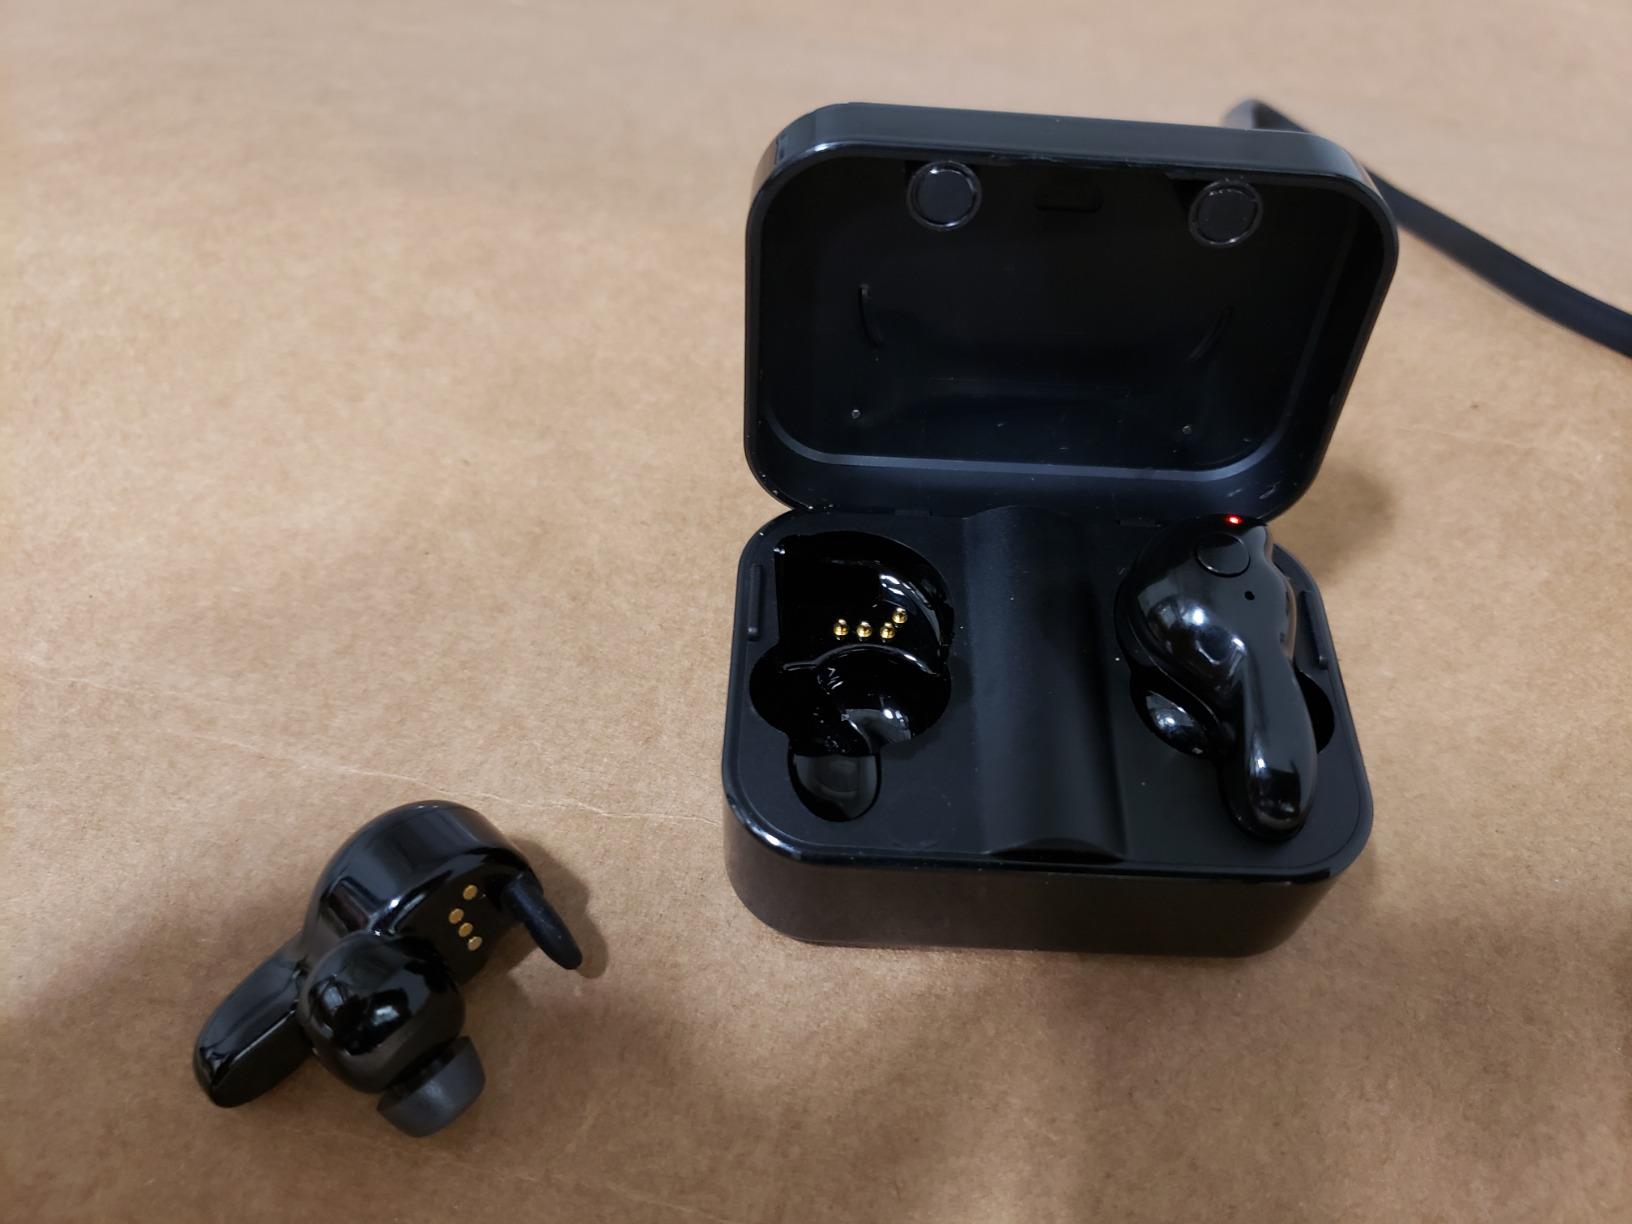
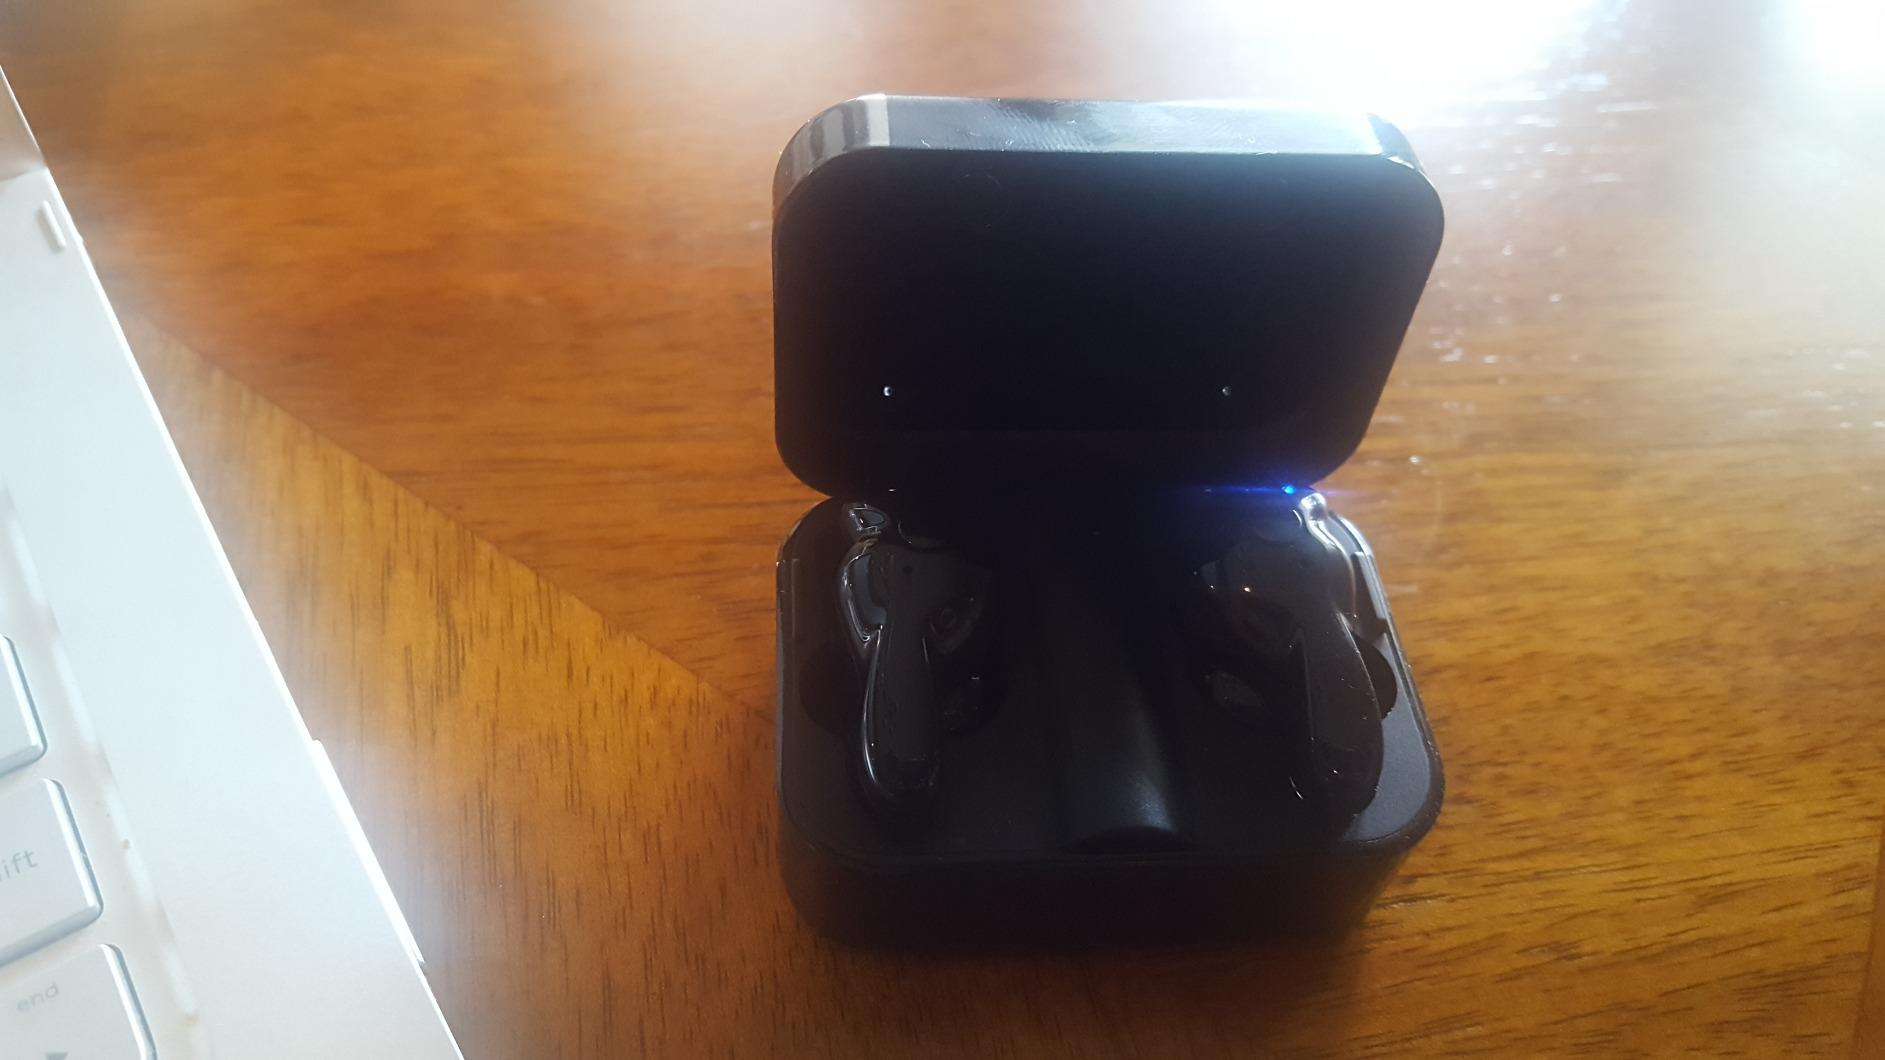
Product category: earbuds
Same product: yes